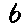
Label: 6